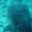
Label: shark